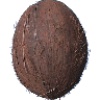
Label: Cocos 1